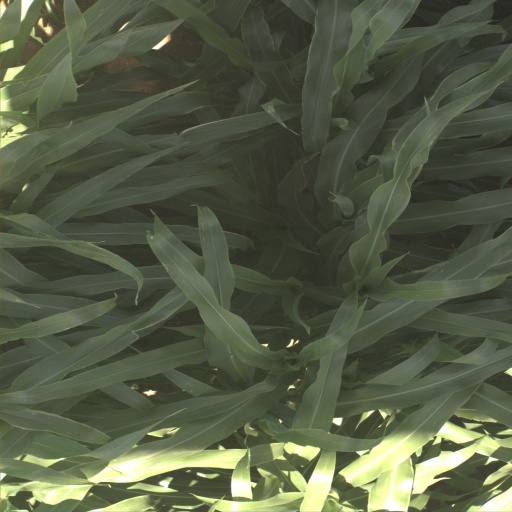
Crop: sorghum